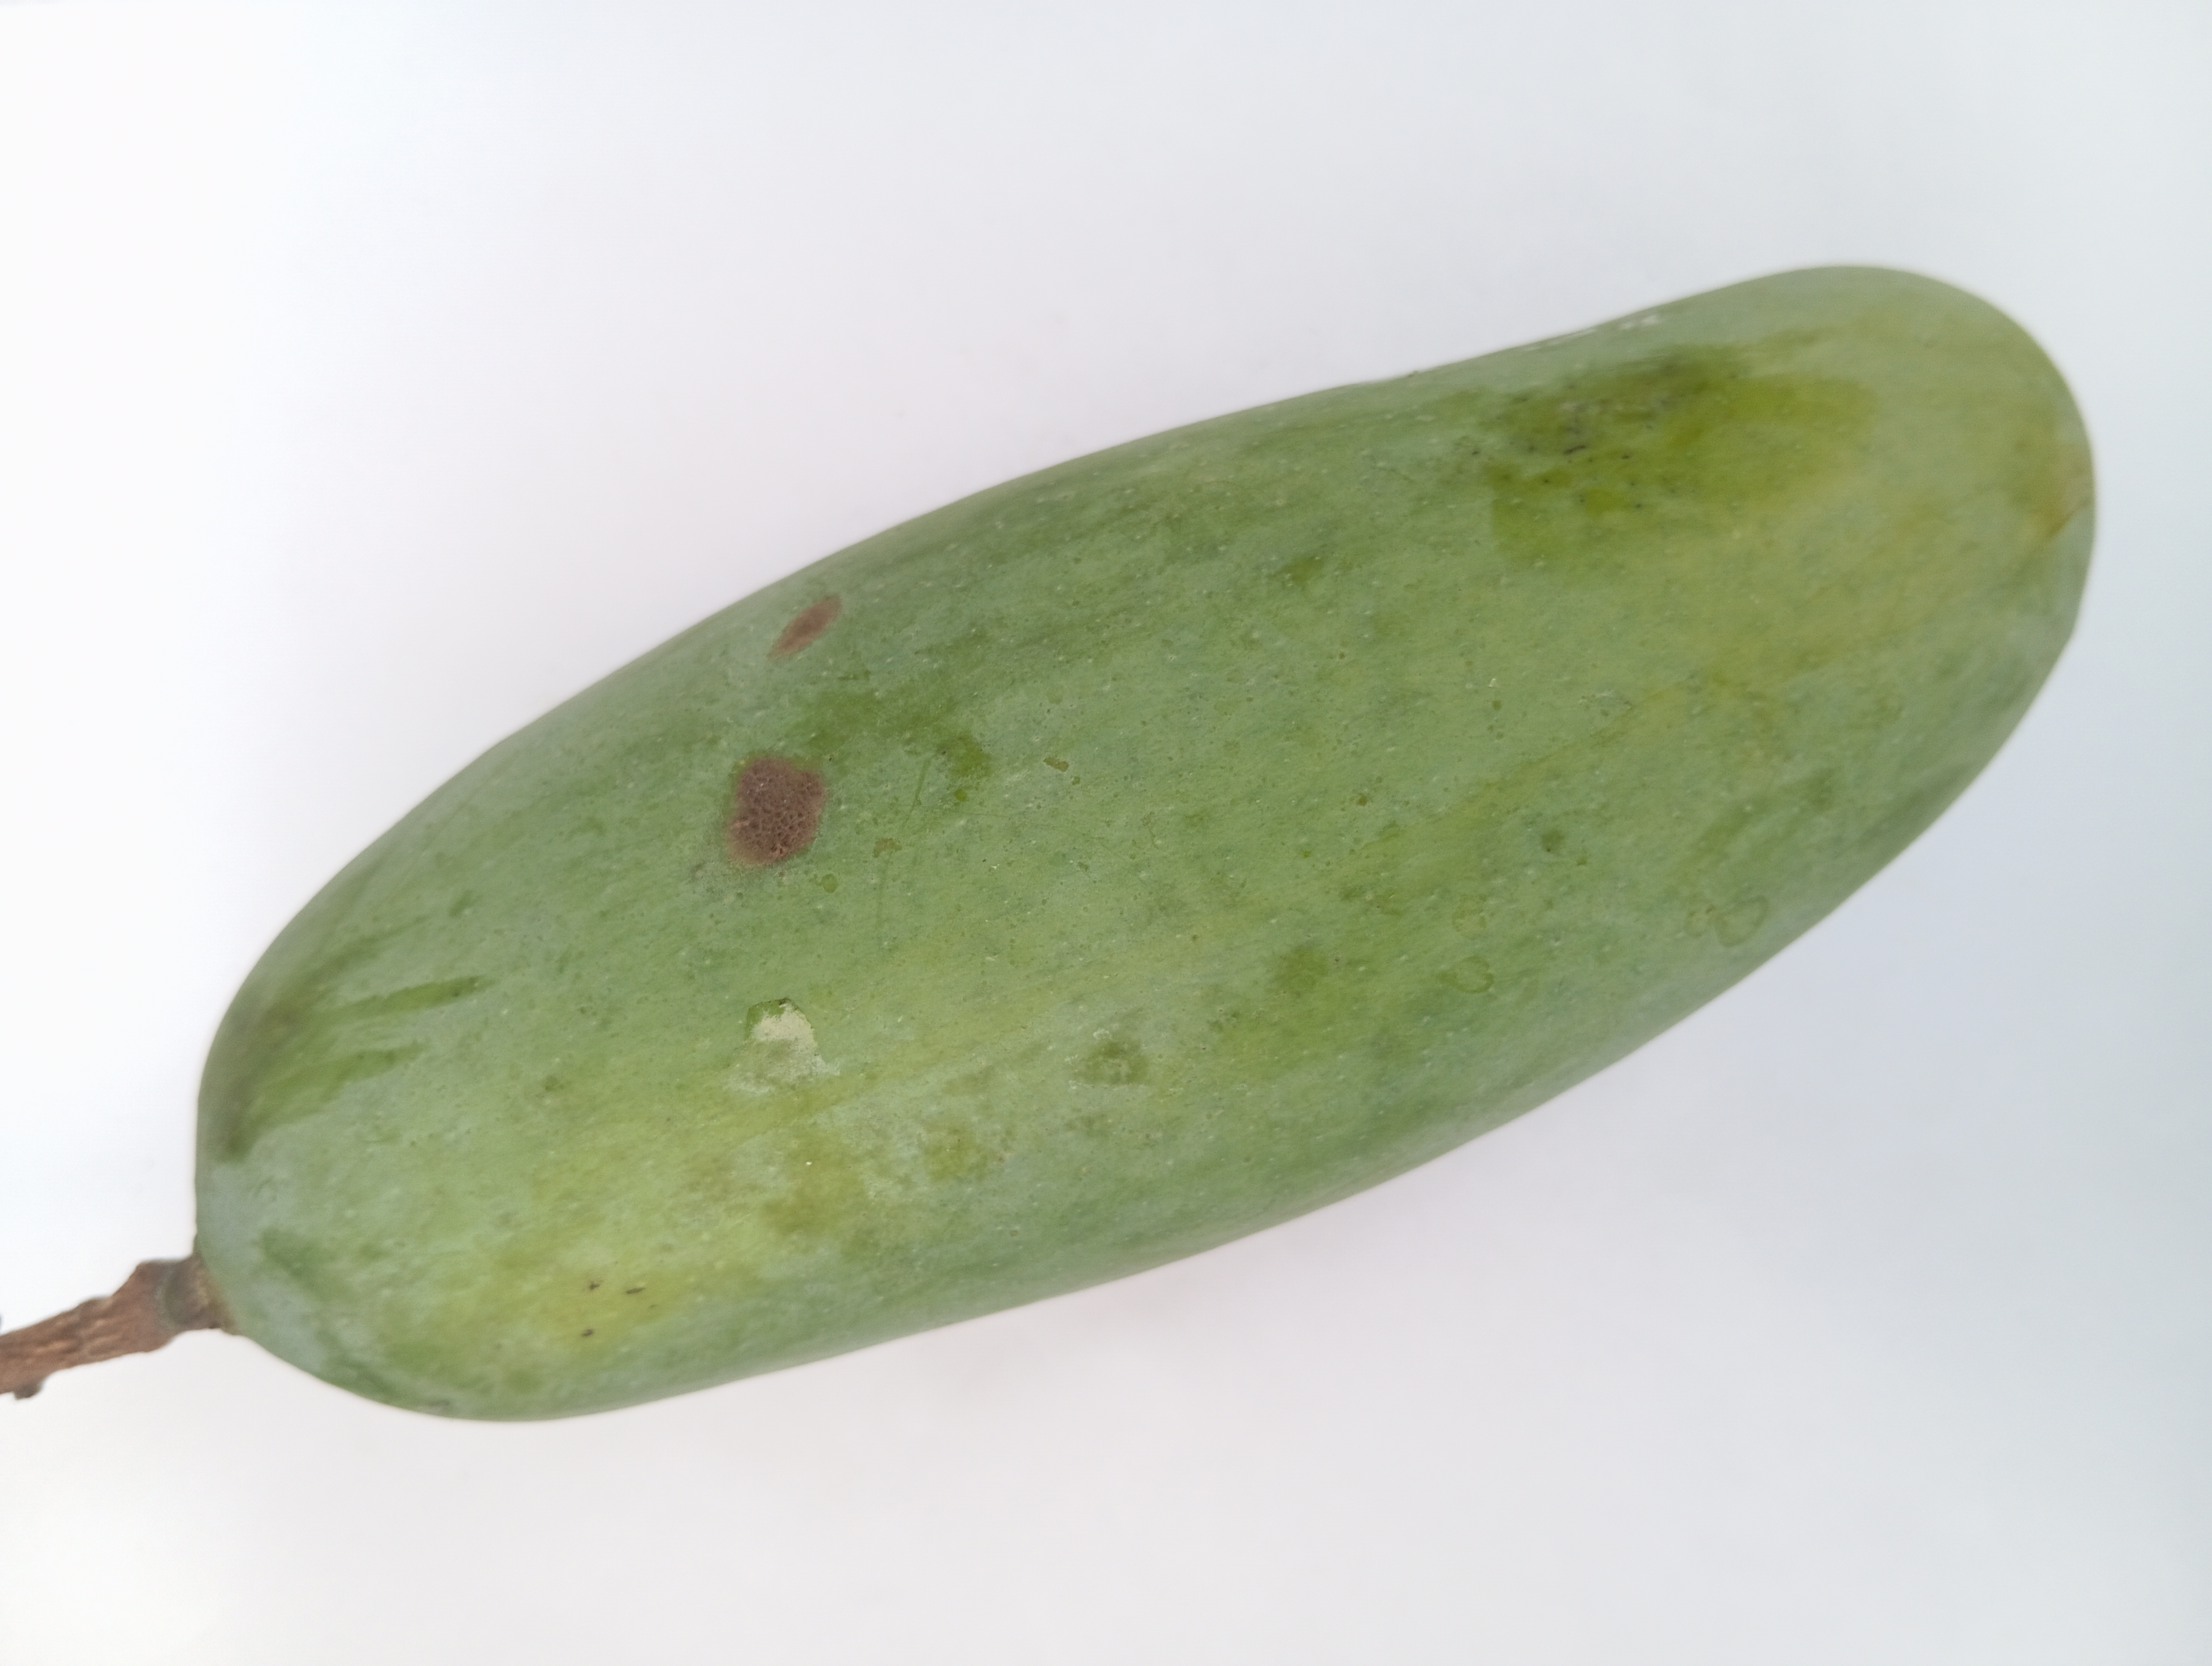
Mango variety: Banana